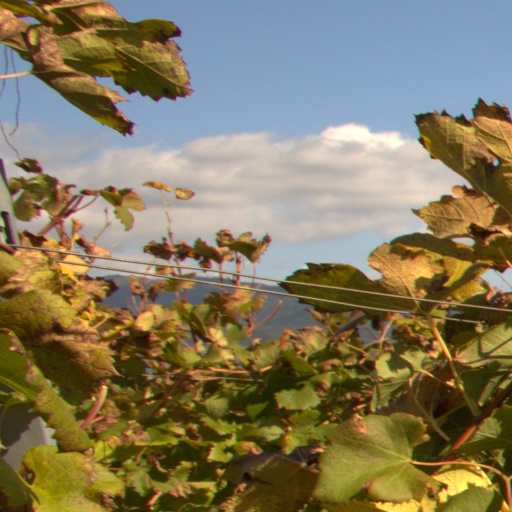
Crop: grape